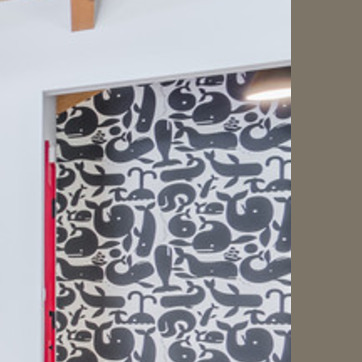
Material: wallpaper